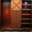
Label: wardrobe